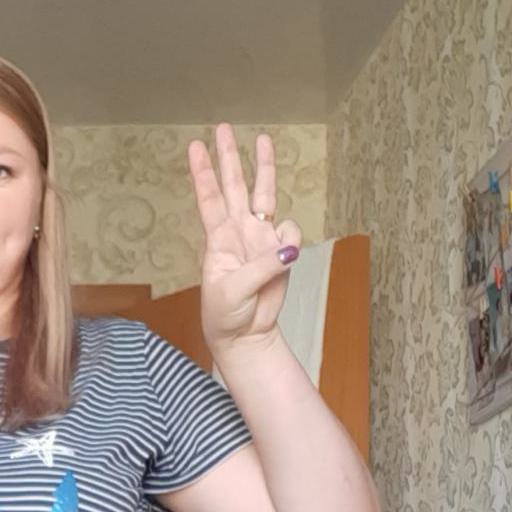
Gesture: three